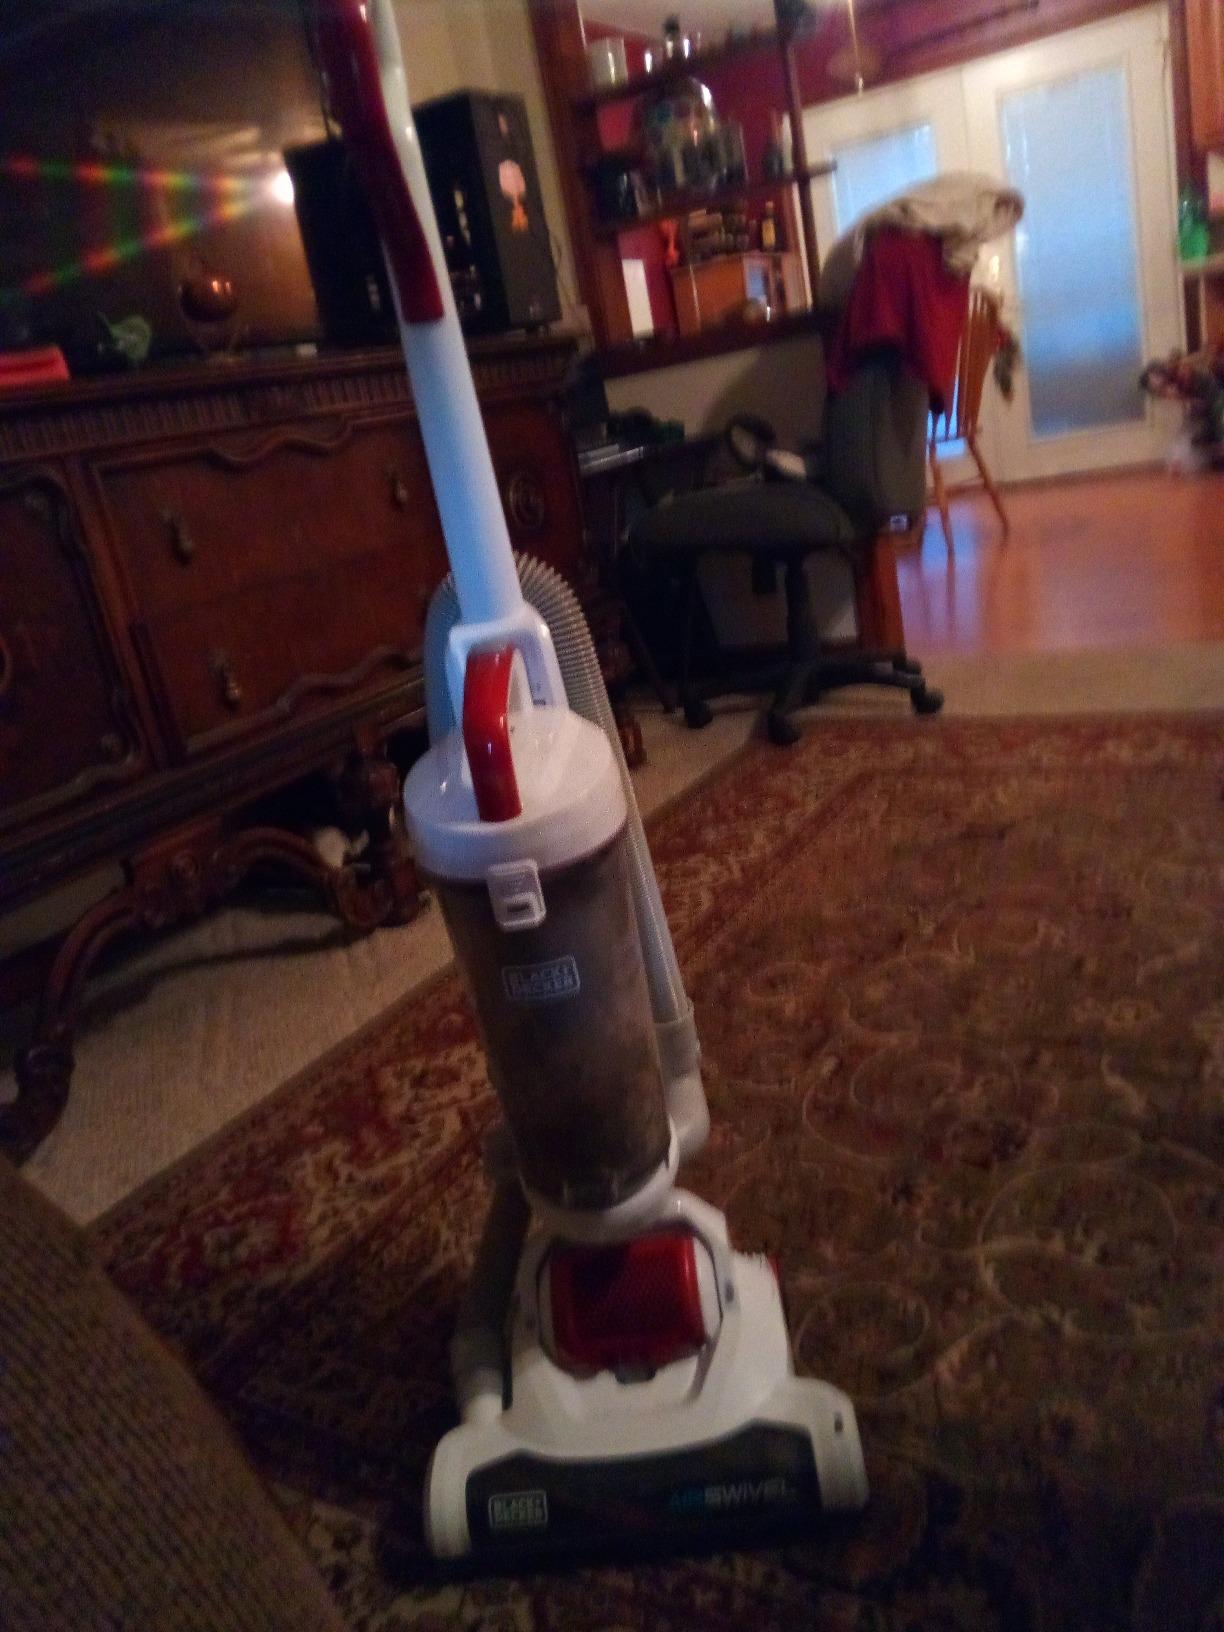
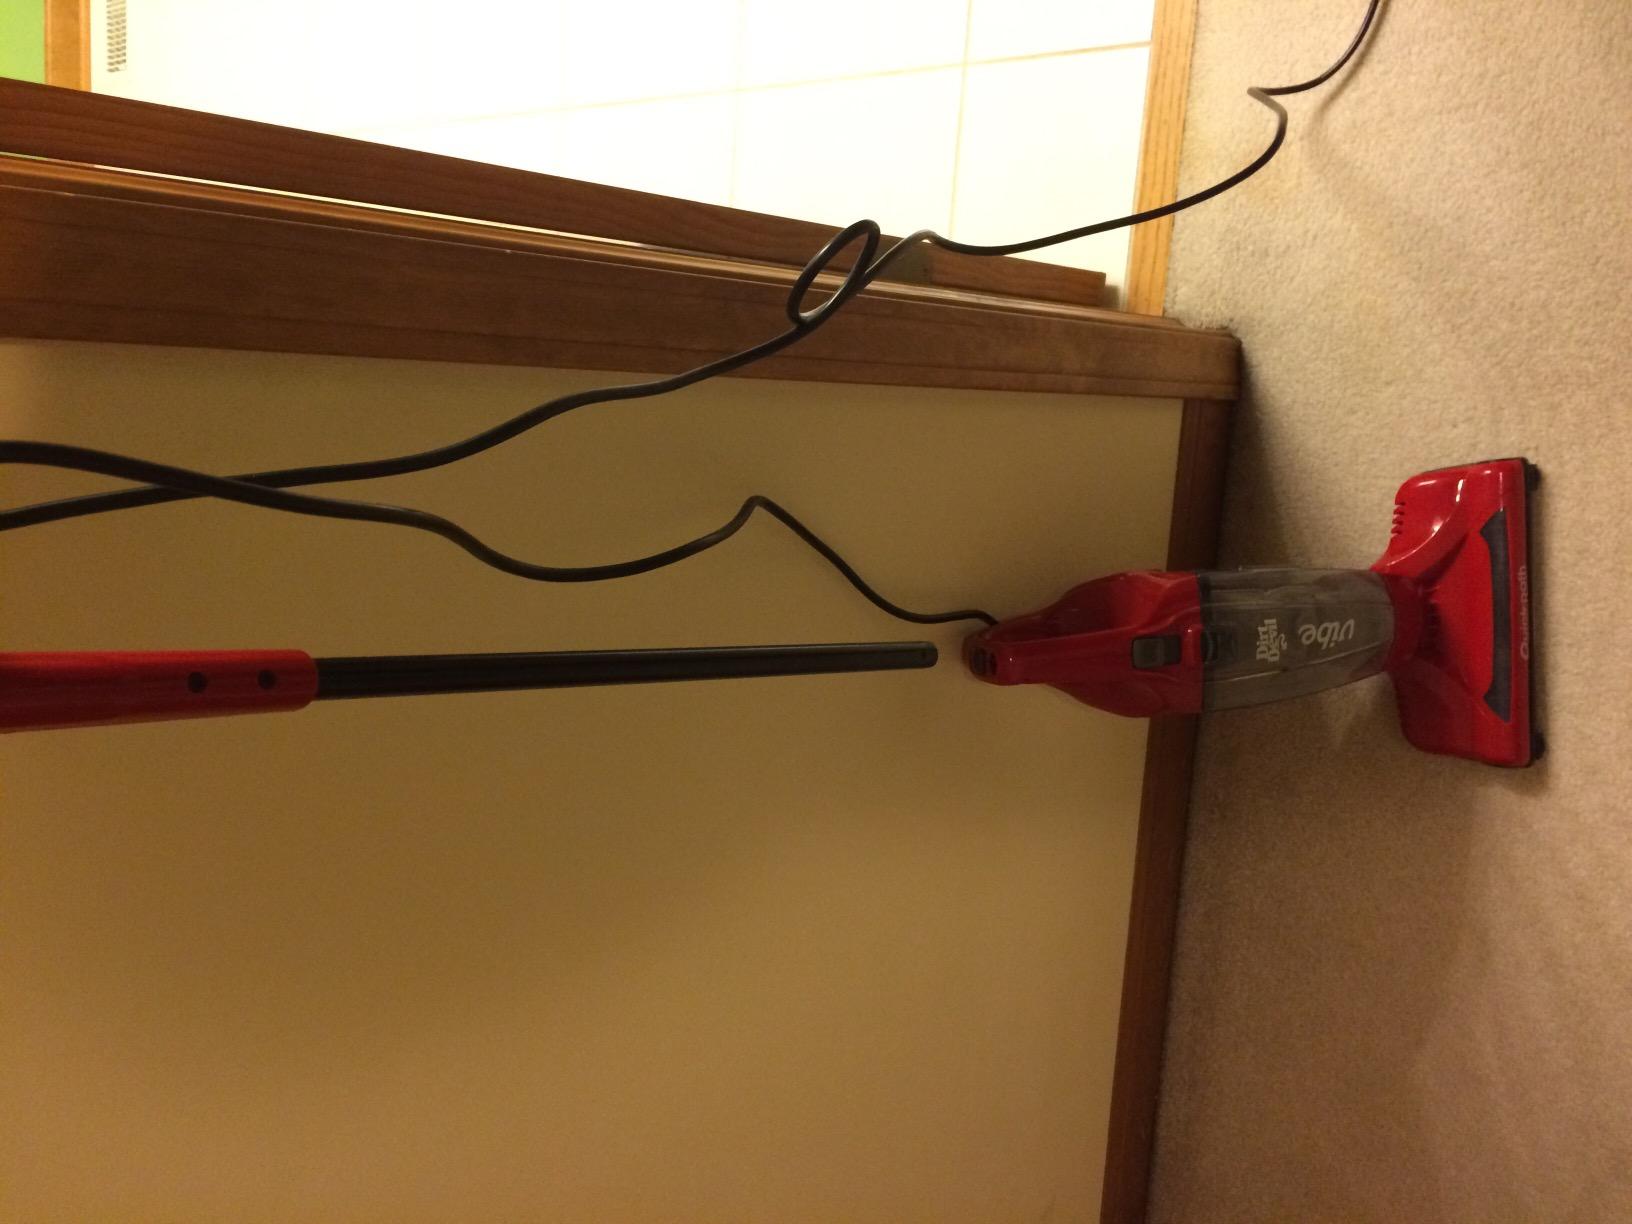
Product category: items_vacuum
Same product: no